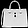
Label: Bag